Rock music

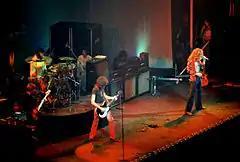
Led Zeppelin performing at Chicago Stadium in 1975

After the early successes of Latin rock in the 1960s, Chicano musicians like Carlos Santana and Al Hurricane continued to have successful careers throughout the 1970s. Santana opened the decade with success in his 1970 single "Black Magic Woman" on the "Abraxas" album. From 1973 to 1978 he released a series of four albums that all achieved gold status: "Welcome", "Borboletta", "Amigos", and "Festivál". Al Hurricane continued to mix his rock music with New Mexico music, though he was also experimenting more heavily with jazz, which led to successful singles, especially on his "Vestido Mojado" album. Los Lobos gained popularity at this time, with their first album "Los Lobos del Este de Los Angeles" in 1977.